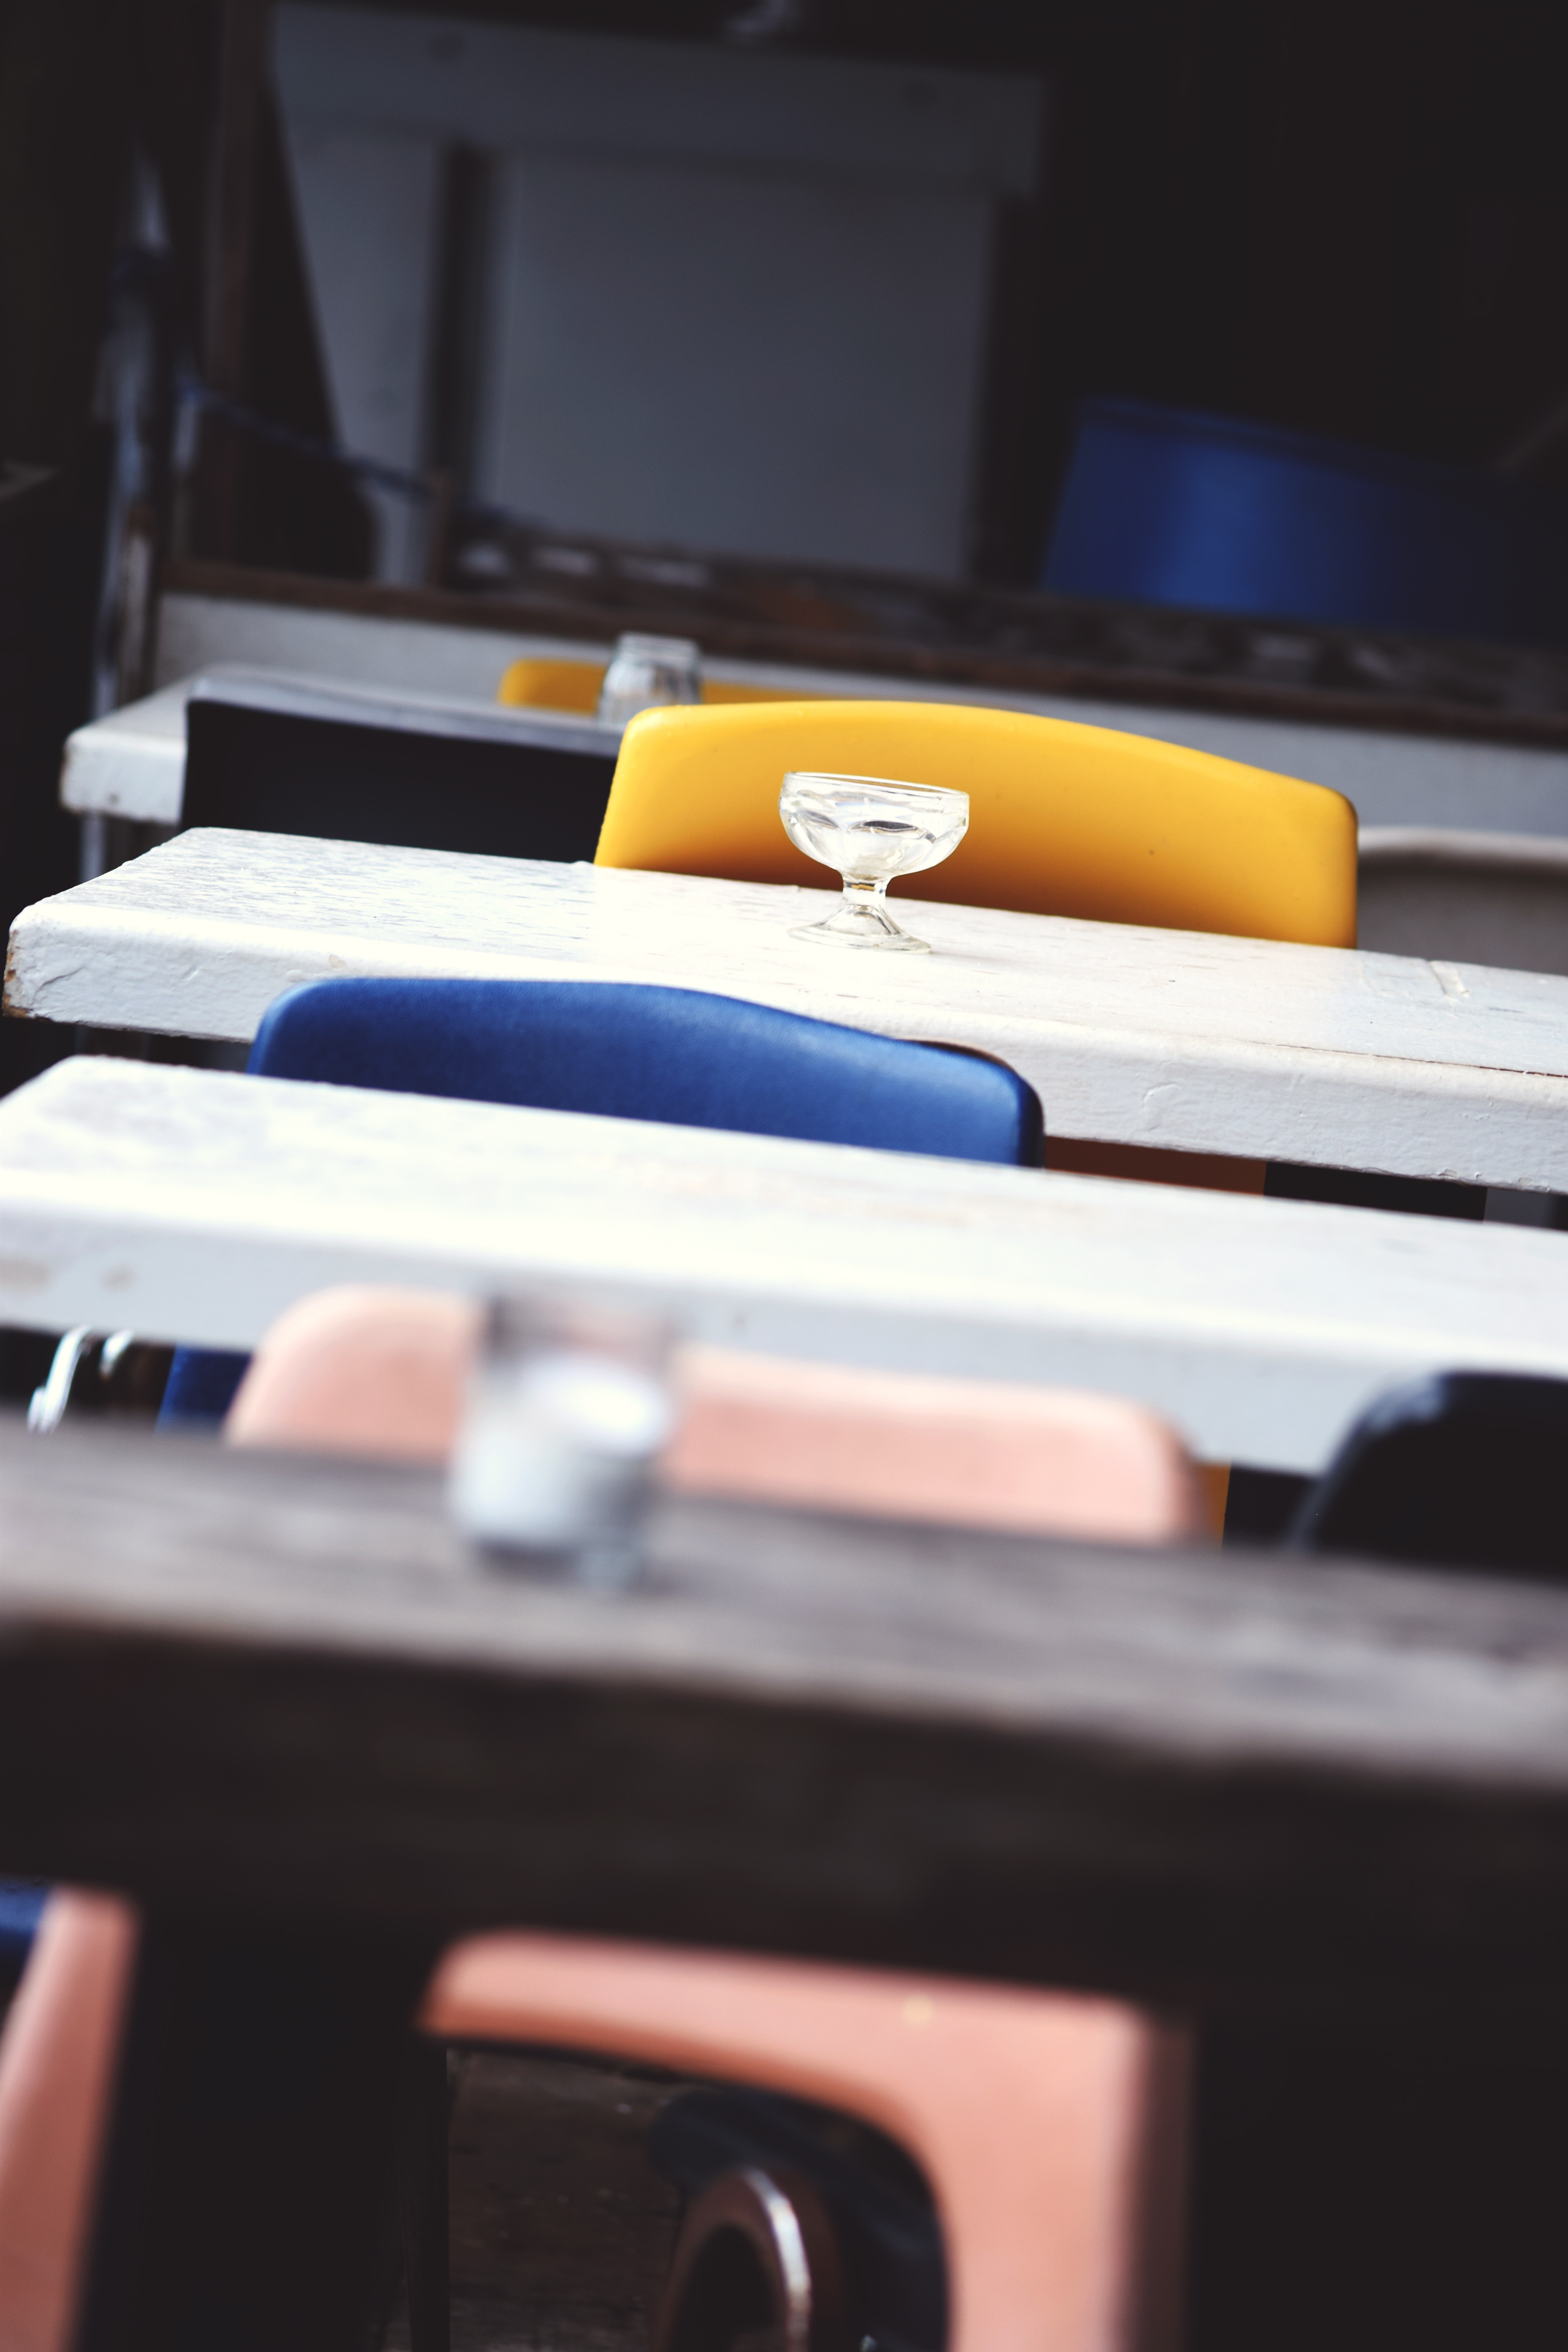
writing, color, design